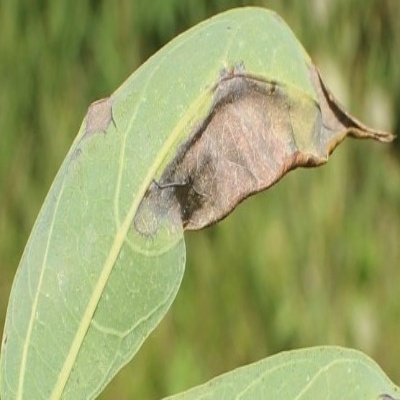
Crop: Cassava
Condition: bacterial blight